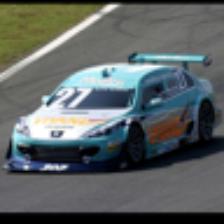
Label: NonHuman